Hoodie Allen

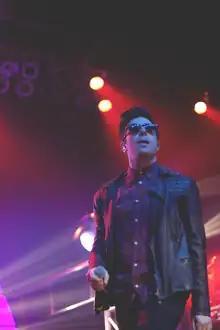
Hoodie Allen performing at Roseland Ballroom in 2013

Steven Adam Markowitz (born August 19, 1988), known professionally as Hoodie Allen, is an American rapper from Plainview, New York. After graduating from the University of Pennsylvania, he began working at Google before ultimately quitting to pursue a full-time career in hip hop music.